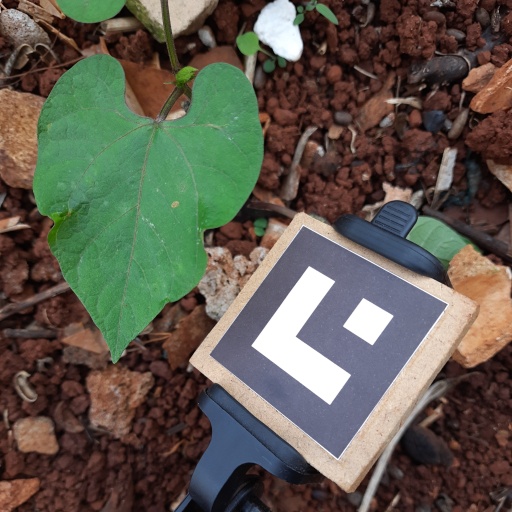
Observations: wavy surface, eating holes in the center, under shade